Billboard Year-End Hot 100 singles of 2023

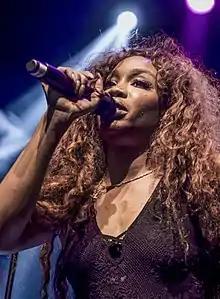
SZA has four songs on the Year-End chart, led by "Kill Bill" at number three.

The "Billboard" Hot 100 is a chart that ranks the best-performing singles of the United States. Its data, published by "Billboard" magazine and compiled by Nielsen SoundScan, is based collectively on each single's weekly physical and digital sales, as well as airplay and streaming. At the end of a year, "Billboard" will publish an annual list of the 100 most successful songs throughout that year on the Hot 100 chart based on the information. For 2023, the list was published on November 21, calculated with data from November 19, 2022, to October 21, 2023. This means, only 49 weeks, making the dates coincide with the tracking period used for the 2023 "Billboard" Music Awards.